Henry Wilson (sailor)

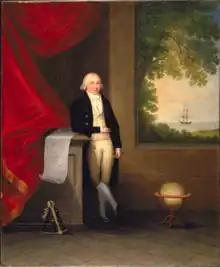
1782 portrait of Wilson by Arthur William Devis

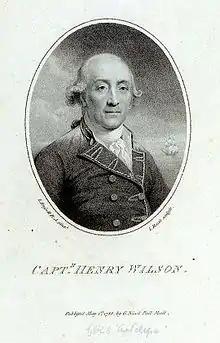
1788 engraving of Wilson by James Heath after a John Russell portrait

Captain Henry Wilson (1740 – 10 May 1810) was a British sea captain from Rotherhithe. He commanded the East India Company packet ship "Antelope", when it shipwrecked off Ulong Island in 1783. Wilson also captained the East Indiaman "Warley" at the Battle of Pulo Aura.